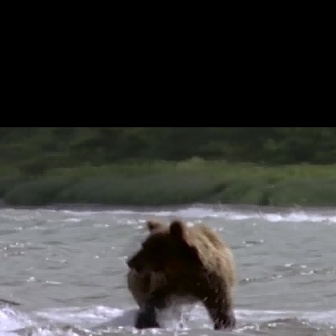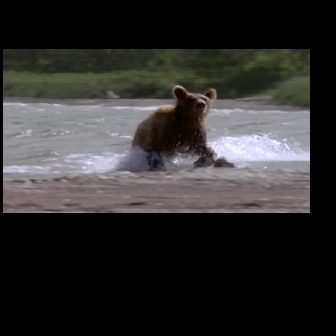
  Please identify the target specified by the bounding box [123,218,238,333] in the first image and locate it in the second image. Return the coordinates in [x_min,y_min,x_max,y_max] format.
Answer: [129,84,217,172]